Sumner Shapiro

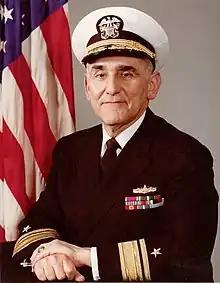

Sumner Shapiro (January 13, 1926 – November 14, 2006) was a United States Navy rear admiral who served as Director of the Office of Naval Intelligence from 1978 to 1982.